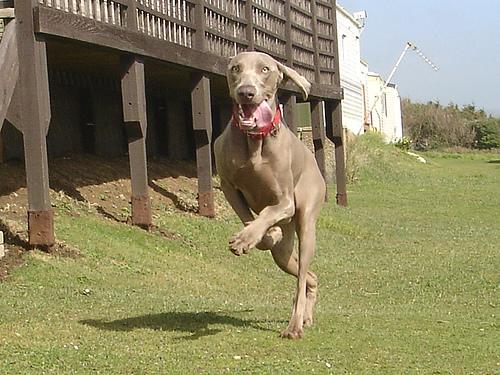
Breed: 235-n000096-Weimaraner